OGame

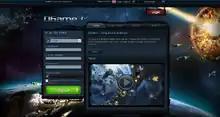
Screenshot of the homepage

OGame is a browser-based, money-management and space-war themed massively multiplayer online browser game. "OGame" was created in 2002 and is produced and maintained by Gameforge. It is available in multiple languages, and different nationalities have their own communities. The game does not differ between the nationality communities except in rare cases. Players are generally informed of news, rule changes, or new versions through the official forums.